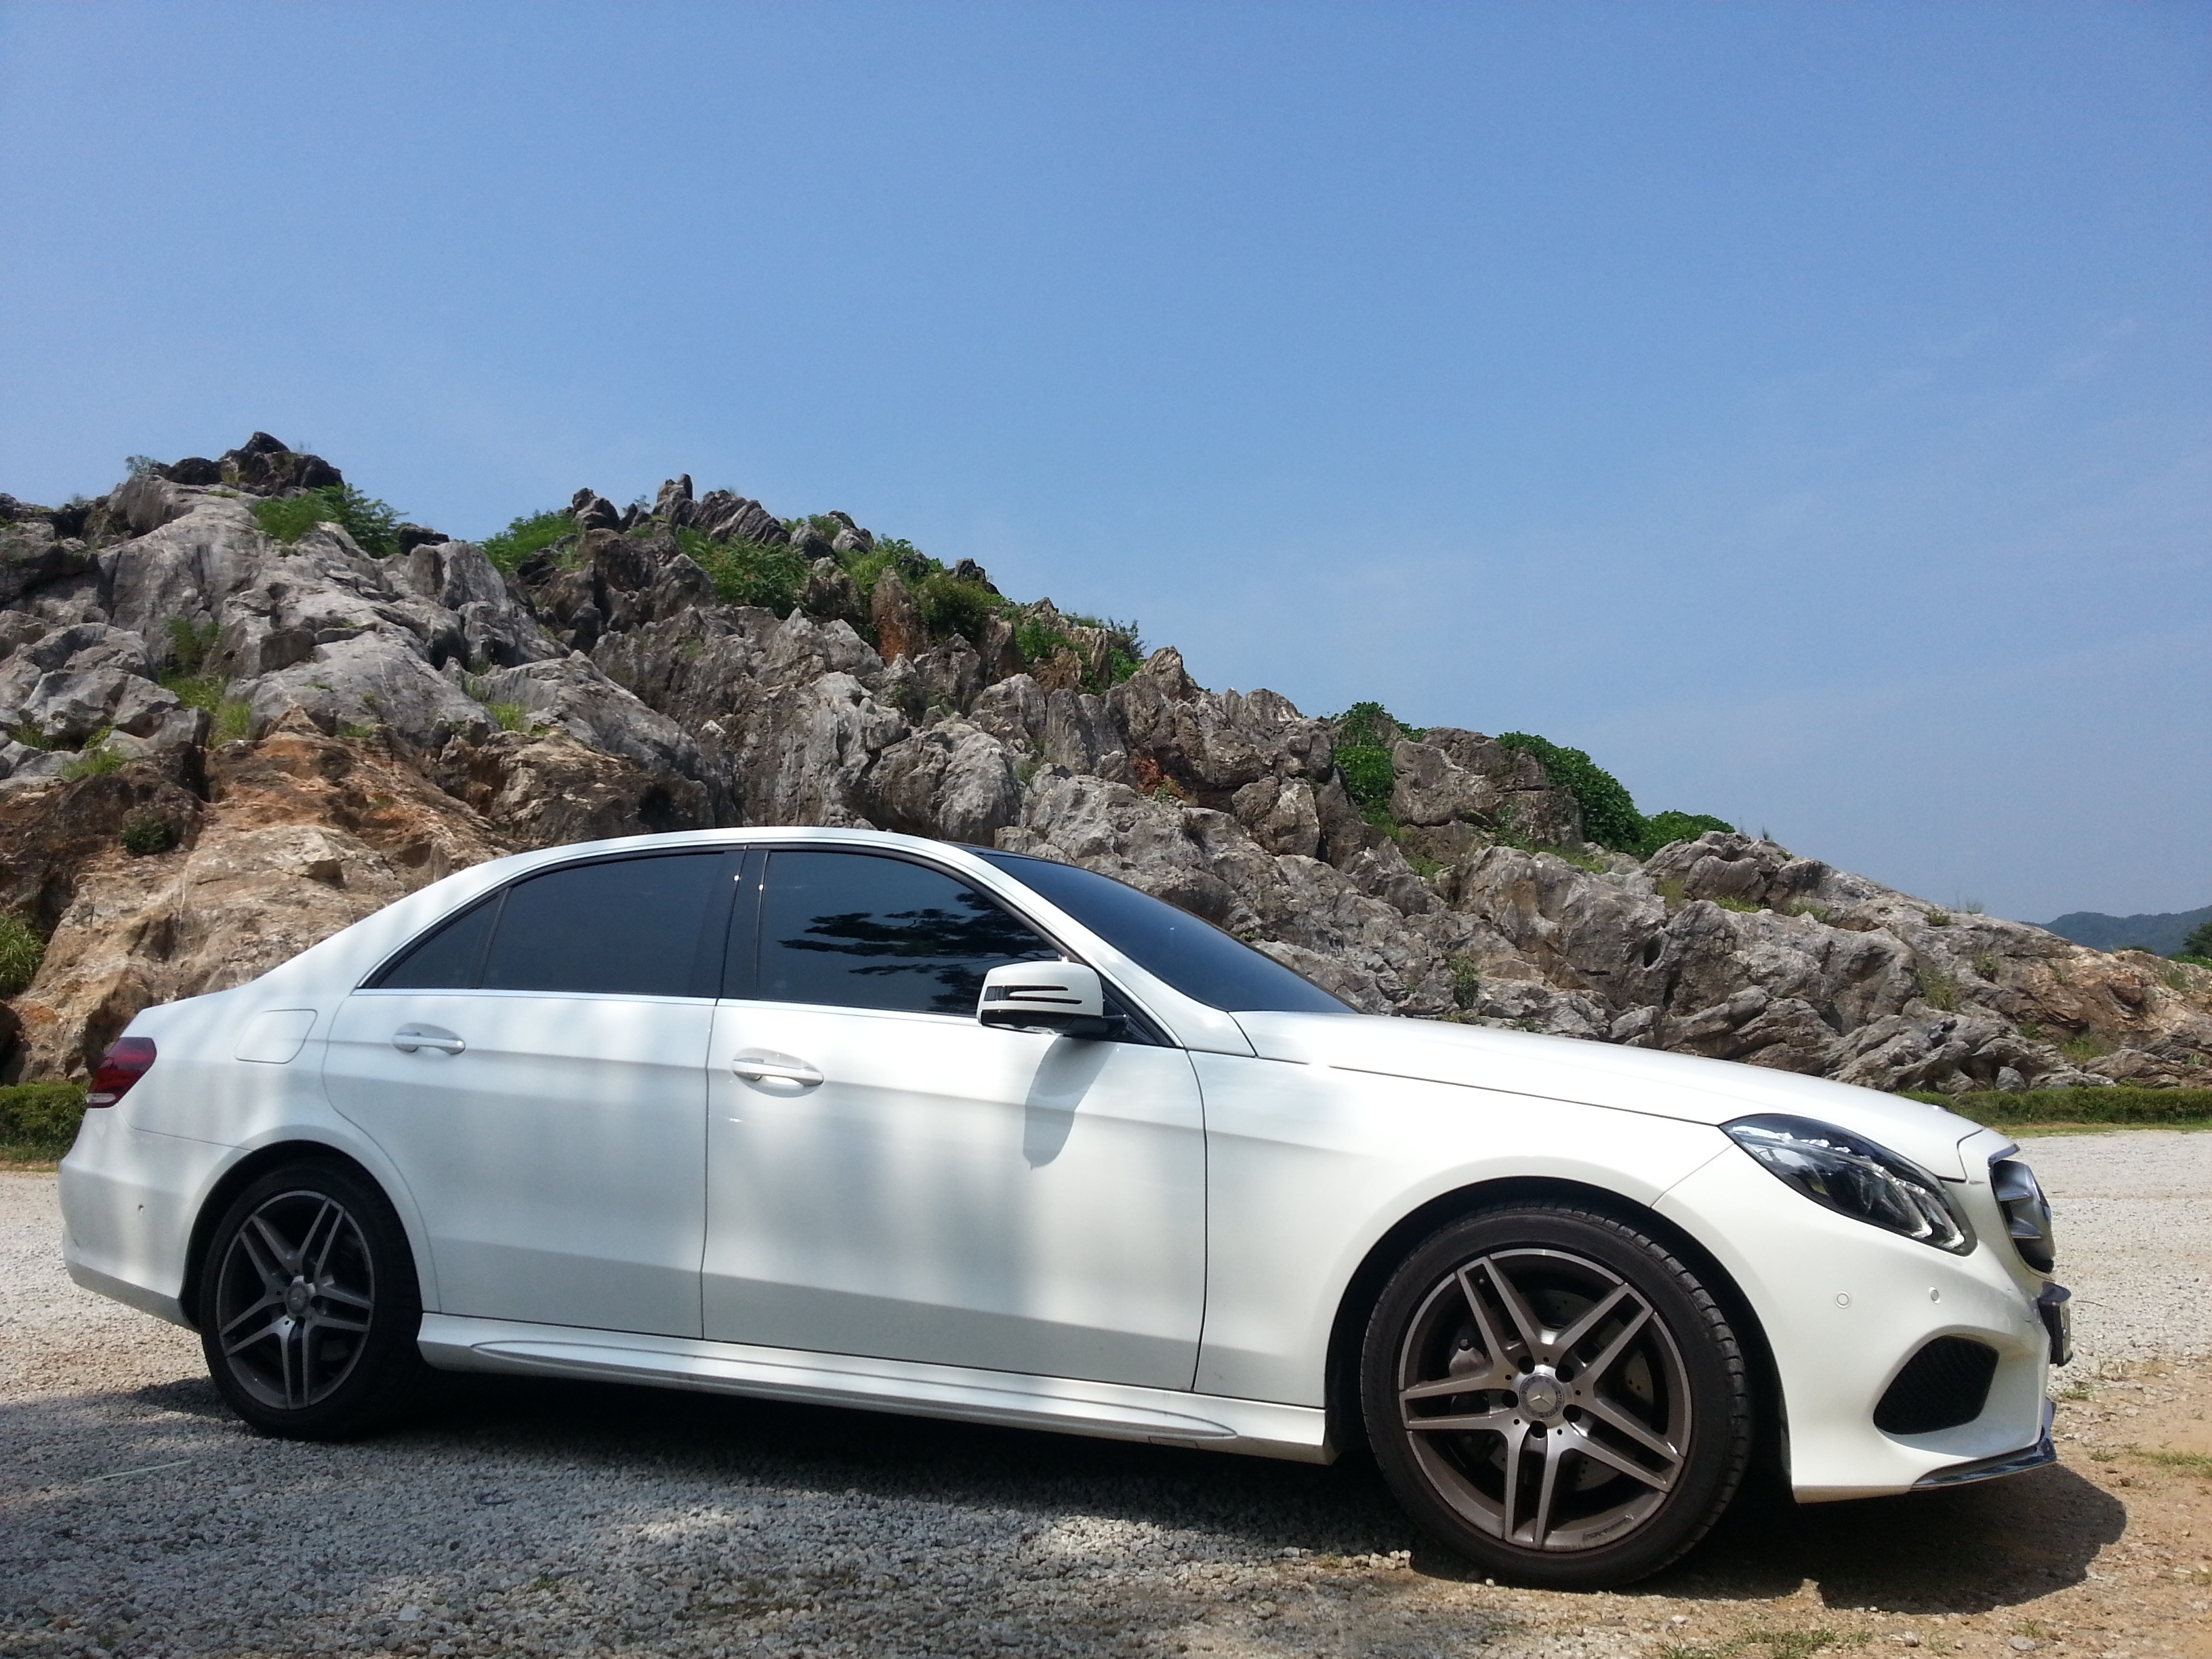
sand, sky, white, car, wheel, tea, parking, cliff, model, vehicle, tire, bumper, korea, luxury, three, wheels, rim, sedan, mercedes, mercedes benz, benz, republic of korea, e class, white tea, jecheon, land vehicle, german car, automobile make, automotive exterior, compact car, automotive design, luxury vehicle, family car, executive car, passenger car, mid size car, mercedes benz e class, mercedes benz w212, geumwolbong, rest geumwolbong